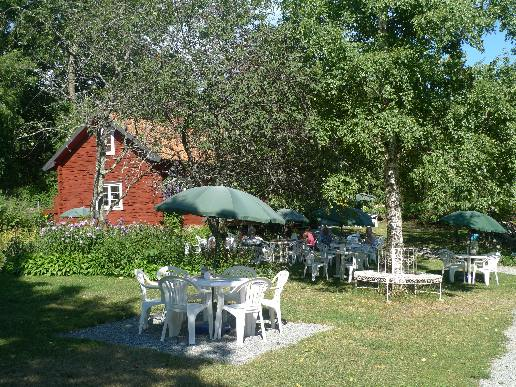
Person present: No